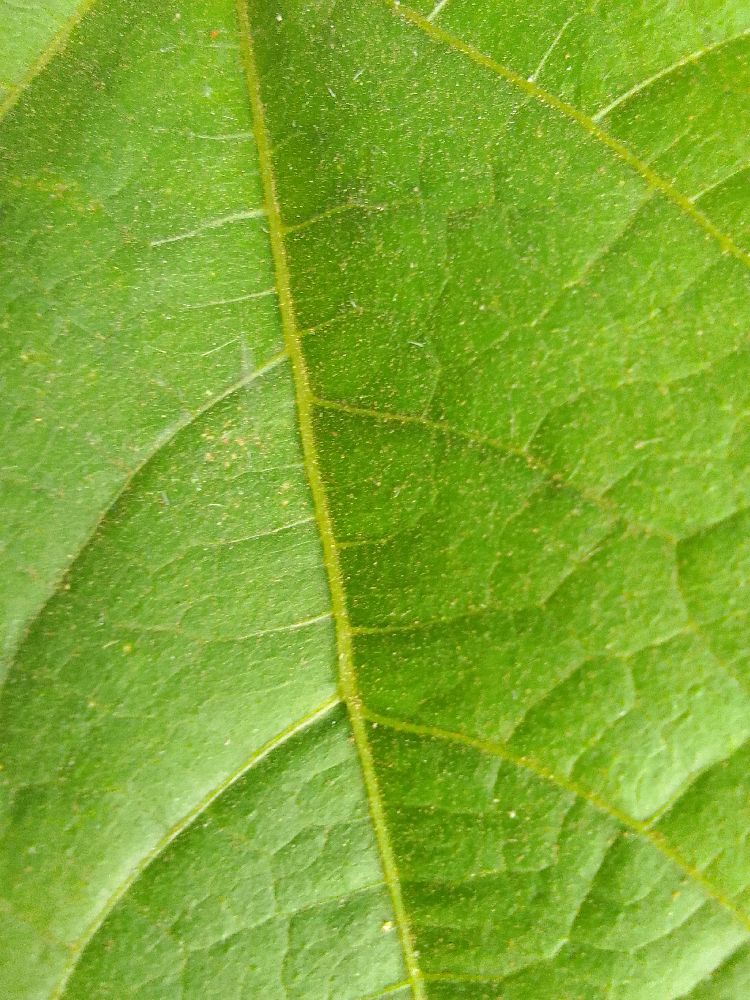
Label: healthy